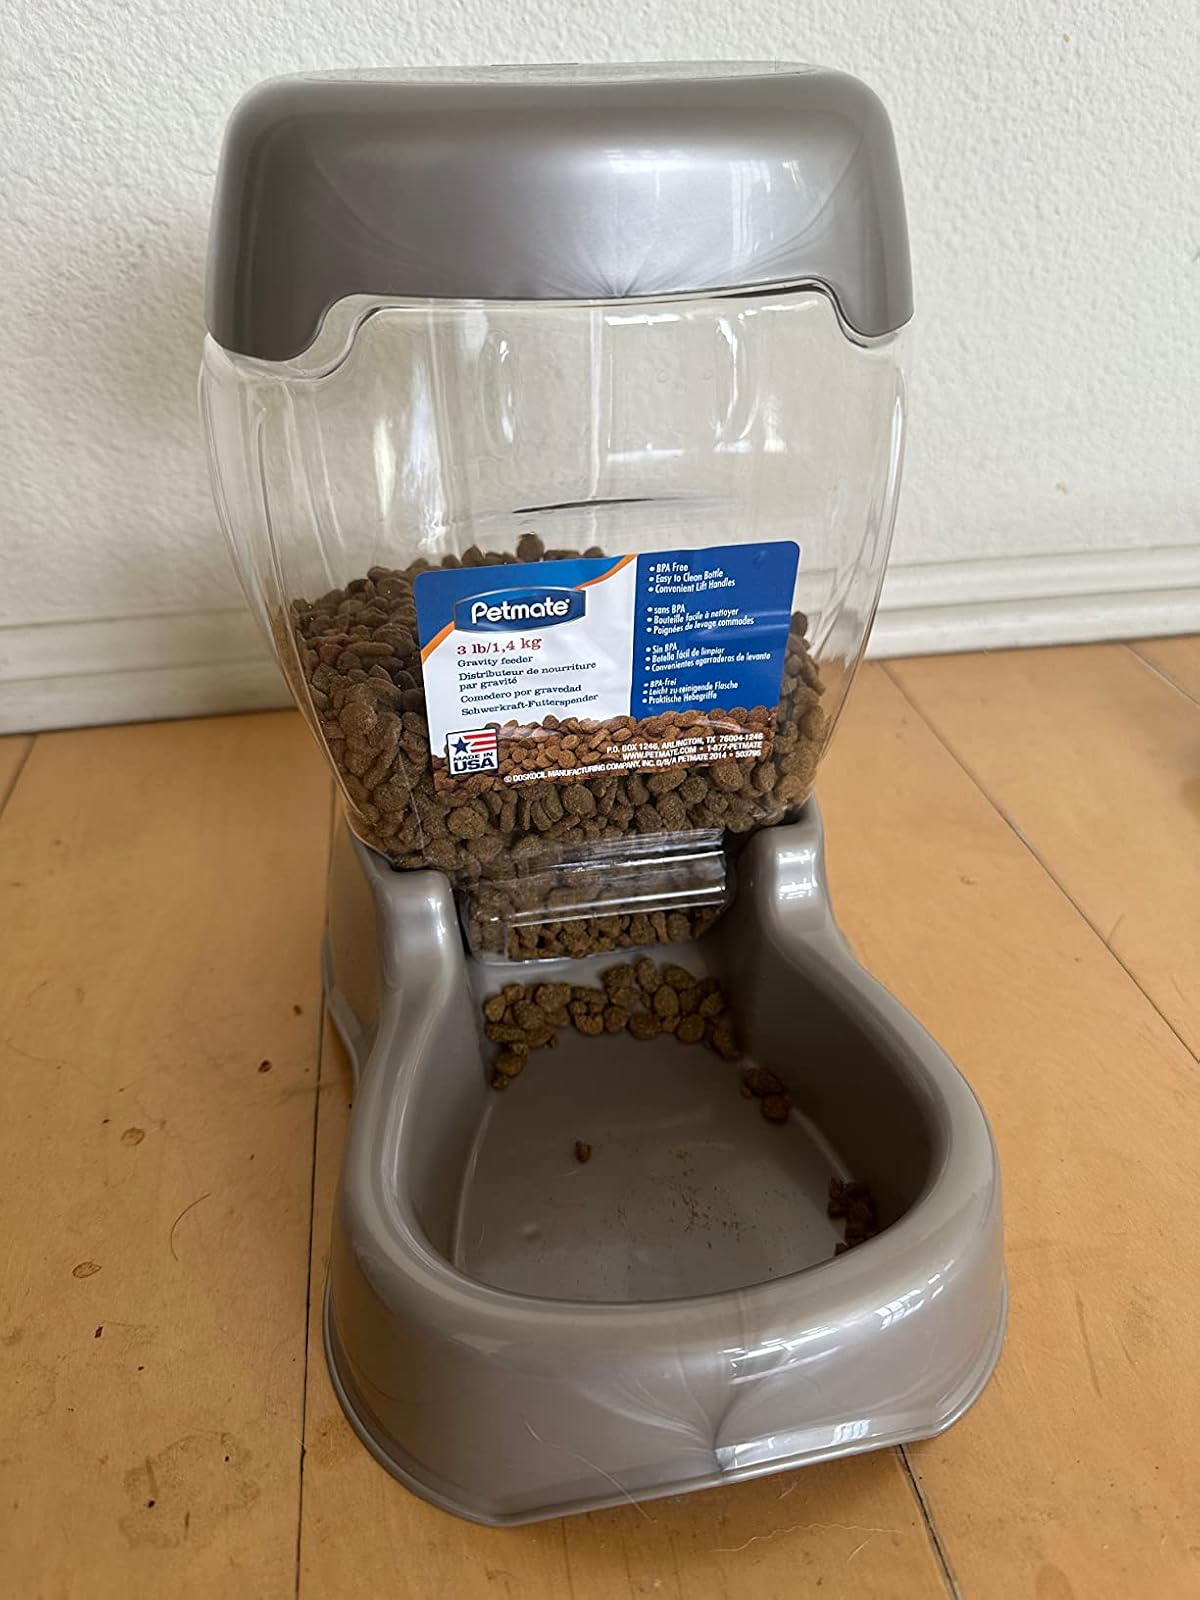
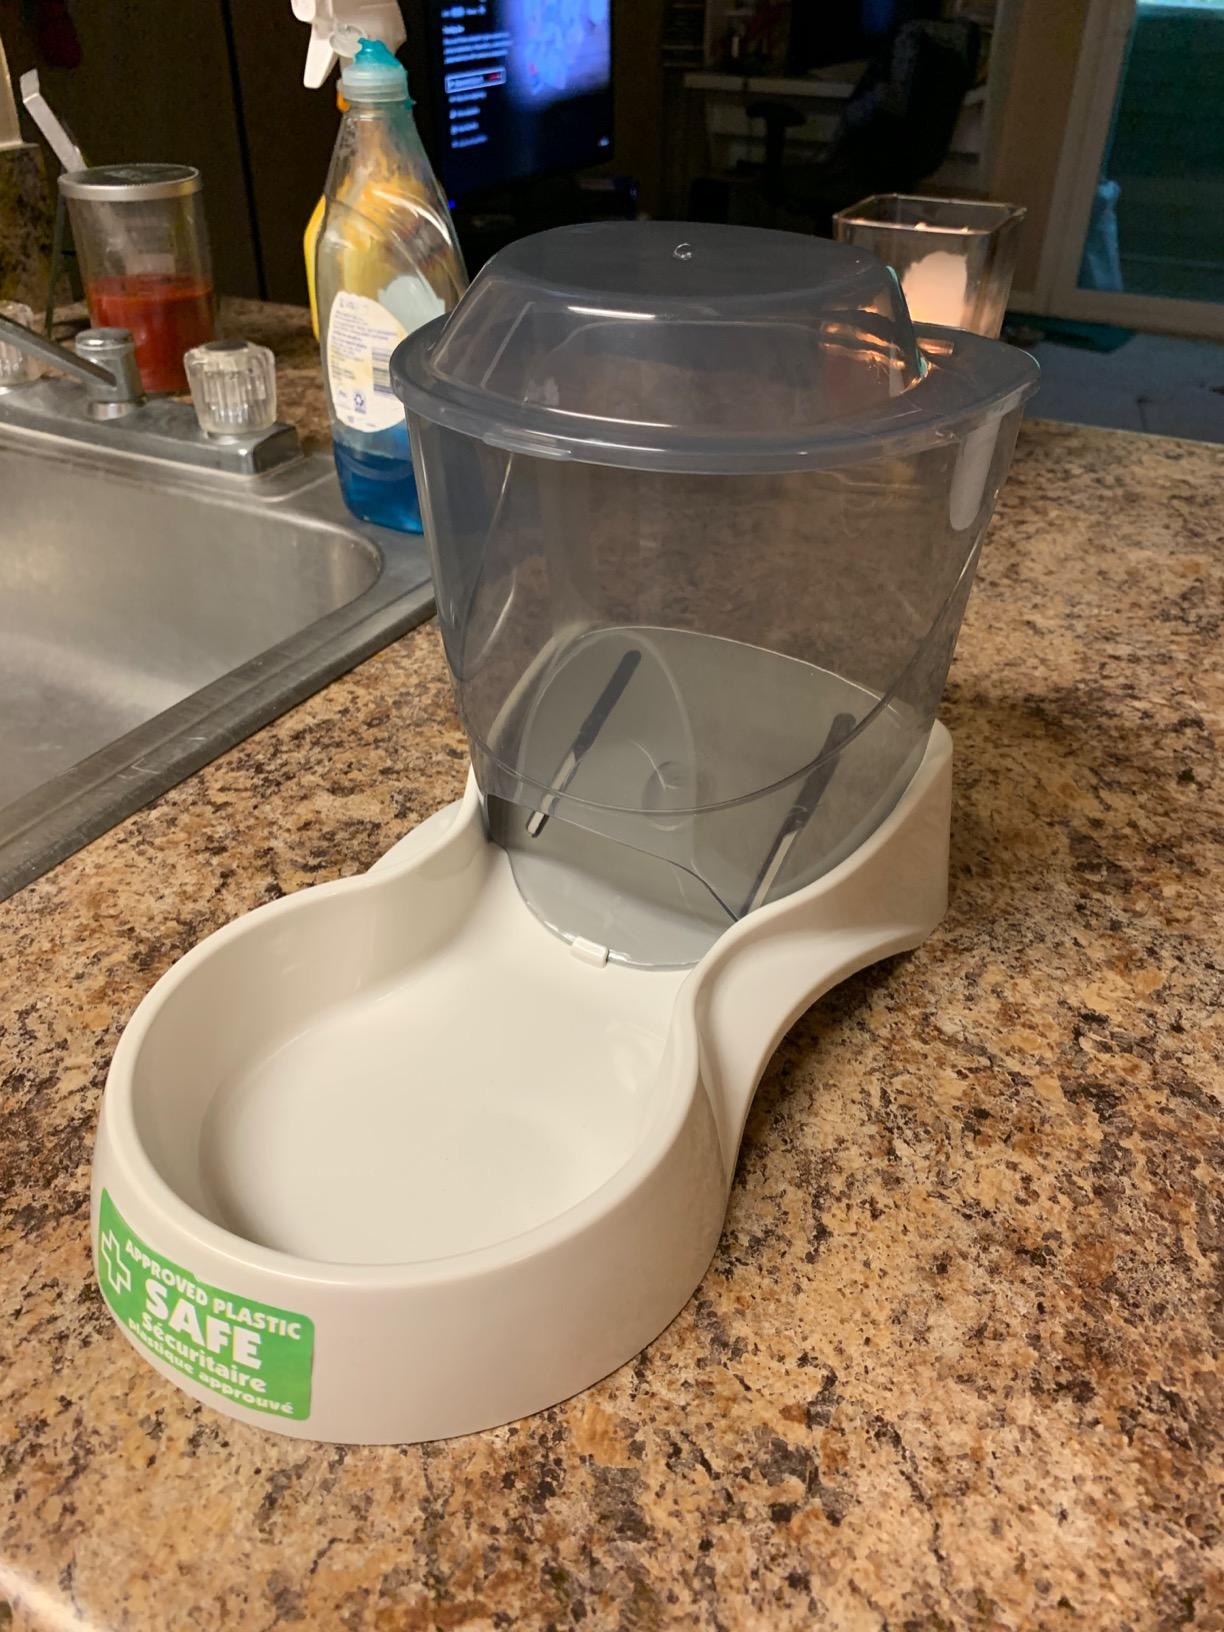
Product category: items_feeder
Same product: no